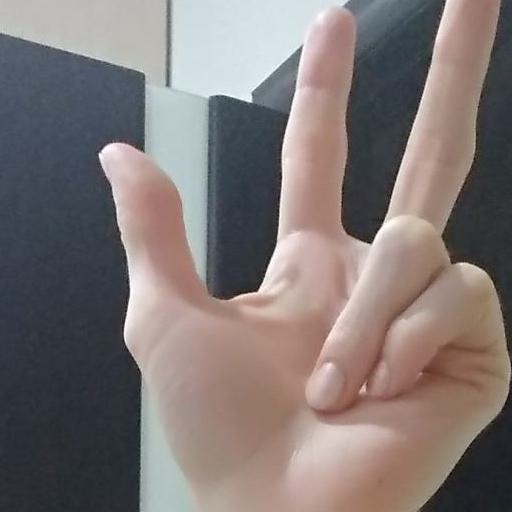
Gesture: three2